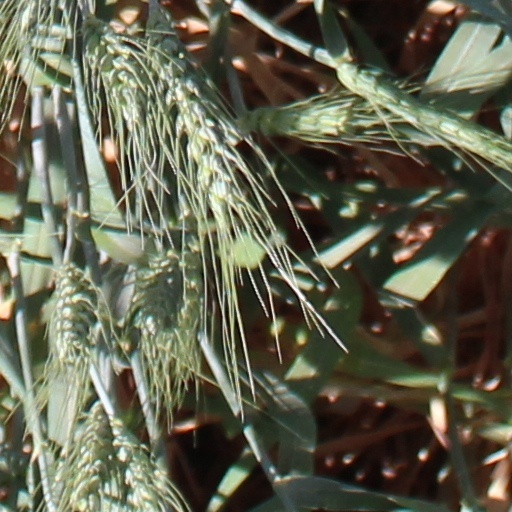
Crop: wheat